Battle of Duyon River

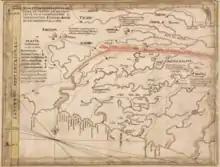
Portuguese map of the region of Malacca.

136 Acehnese ships remained in the Duyon River, as many had been dismantled to erect strong stockades furnished with artillery along each of the river banks. Portuguese ships could not enter the river due to their deeper draught, while the land side fortifications were difficult to assault. Dom Nuno had a ship loaded with stones deliberately sunk by the rivermouth to block the Acehnese fleet from sallying out, while two large gun-barges heavily protected with rope mats and pavises bombarded it from the rivermouth. Acehnese gunners managed to sink one barge, but it was replaced by a brigantine.